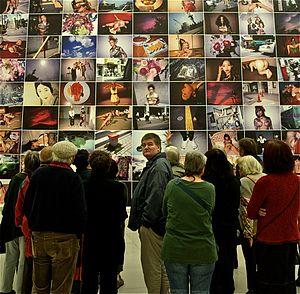
Nobuyoshi Araki, né le 25 mai 1940 à Tokyo, est un photographe japonais.